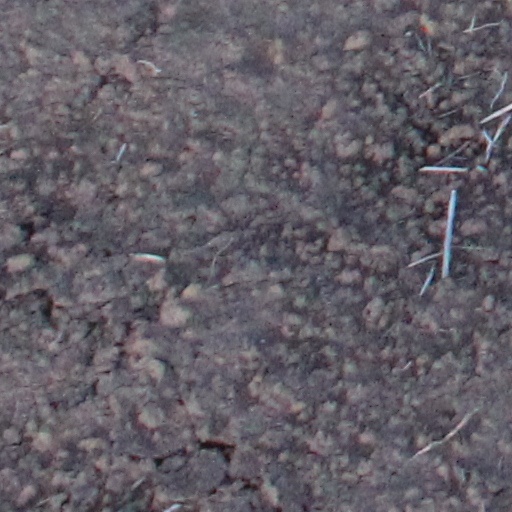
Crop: wheat